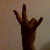
The image shows a hand gesture representing the number 7 in Indian Sign Language.